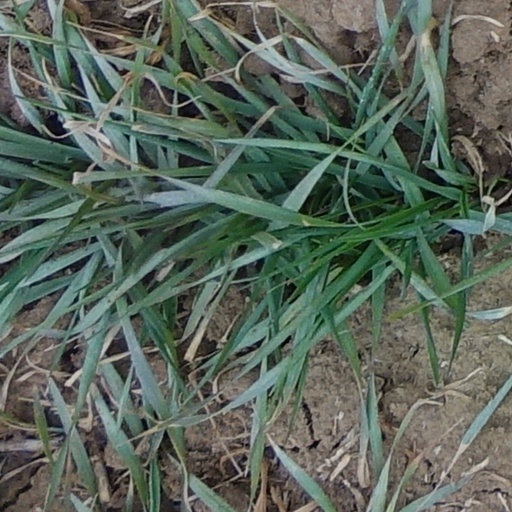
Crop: wheat